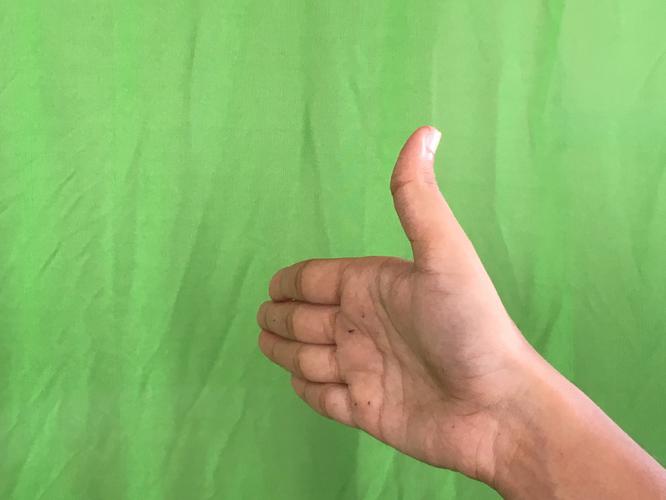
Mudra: Ardhachandran
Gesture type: single_hand